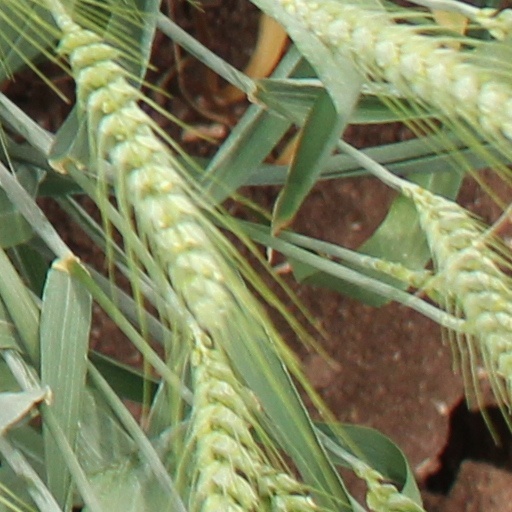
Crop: wheat